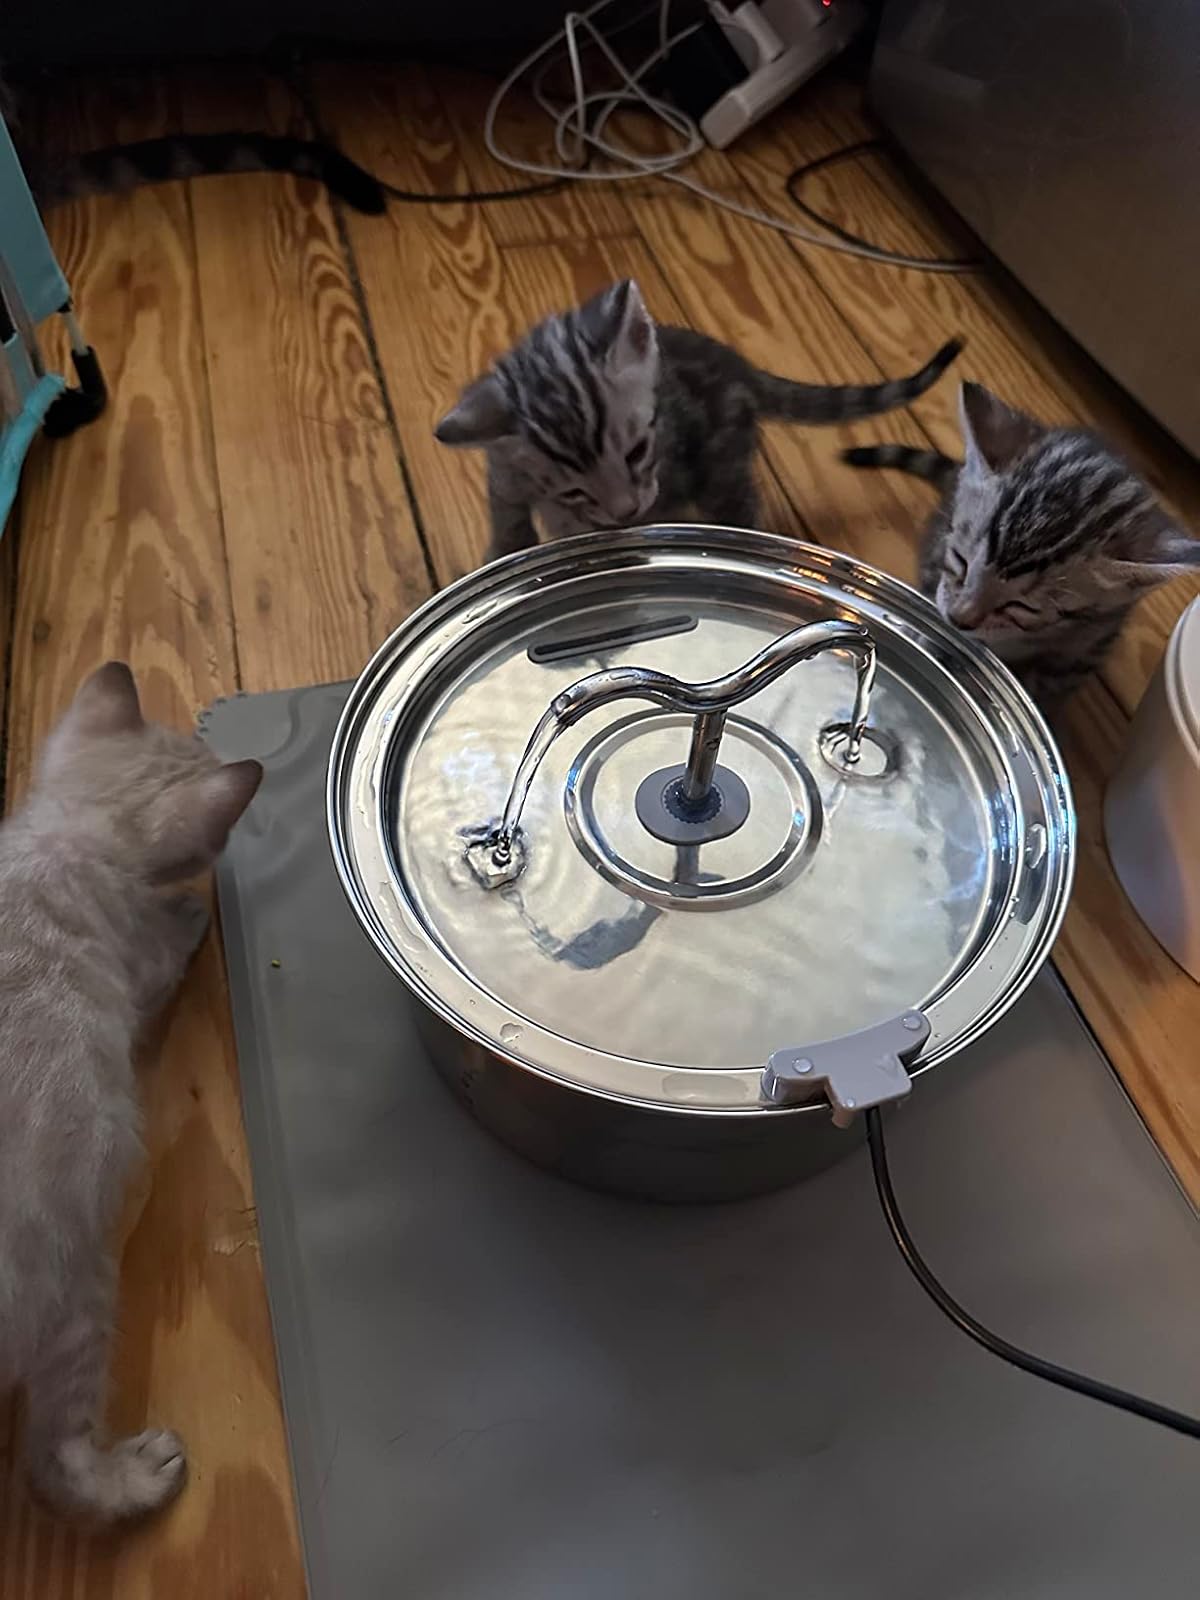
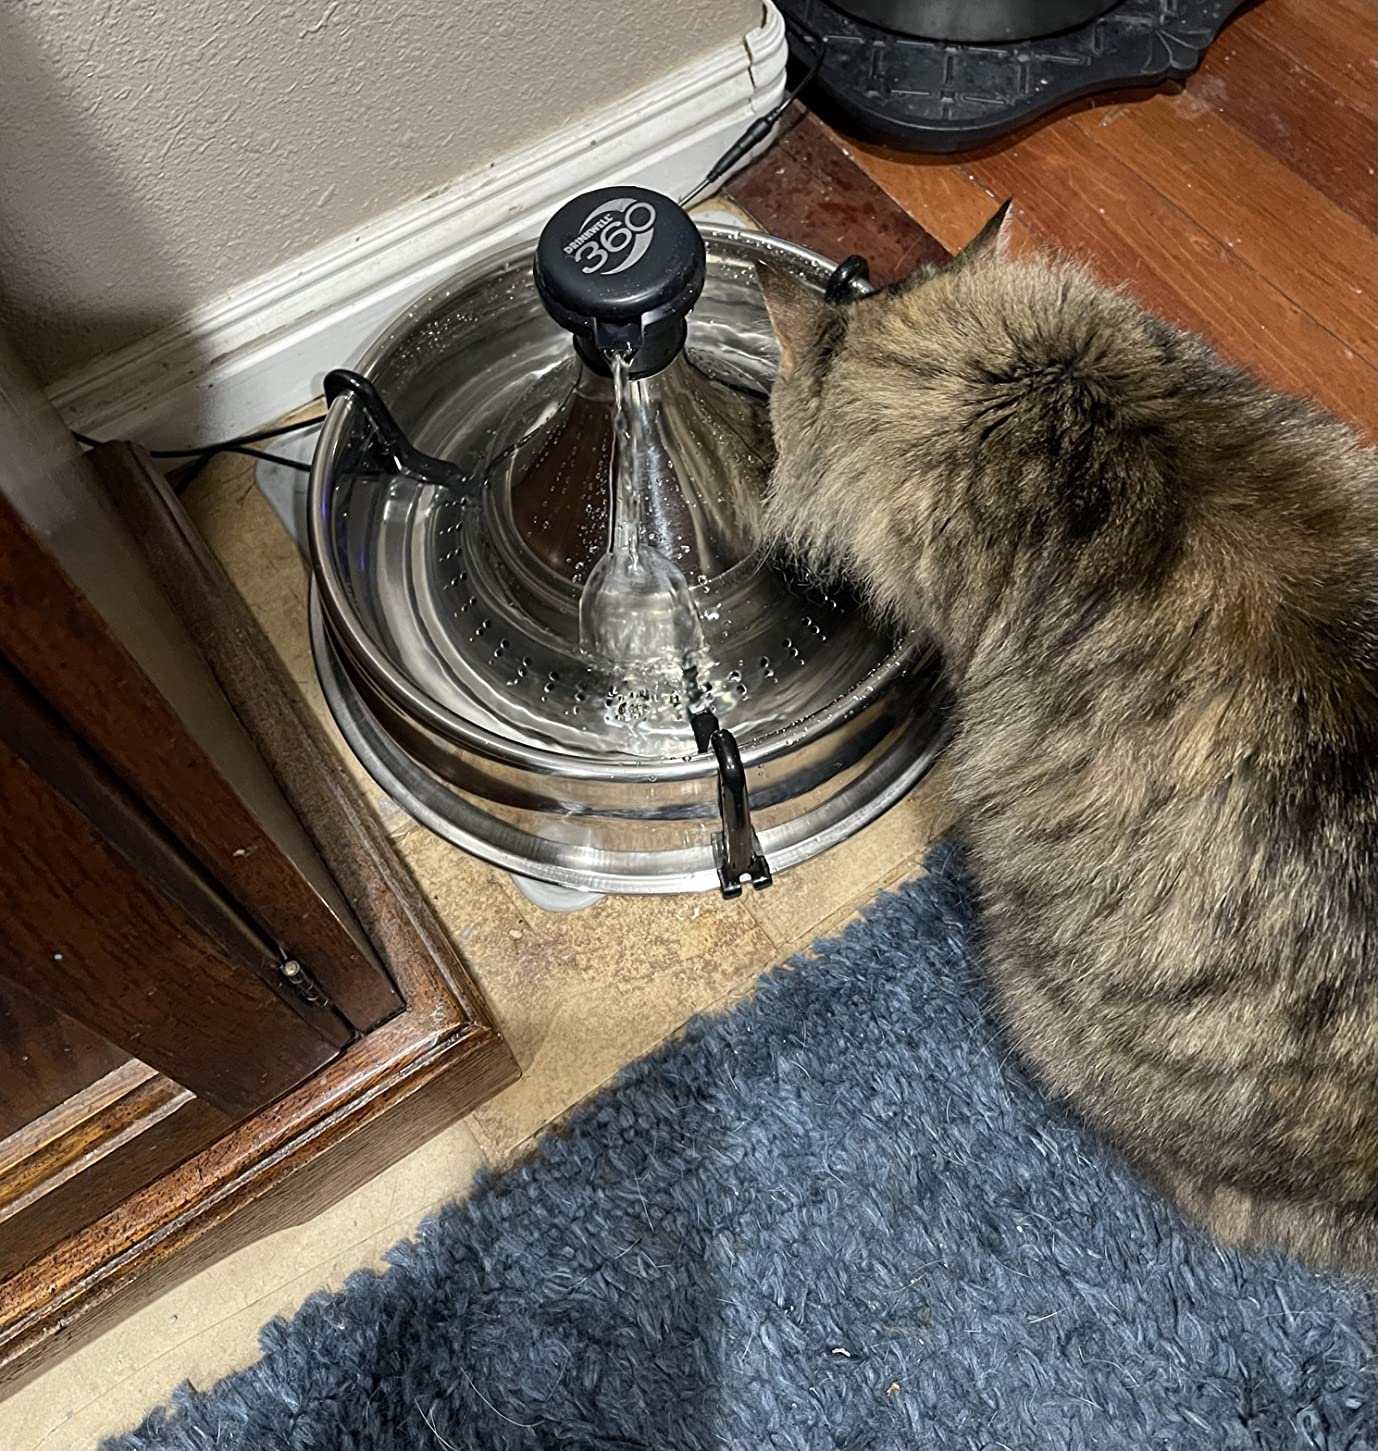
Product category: items_bowl
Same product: no